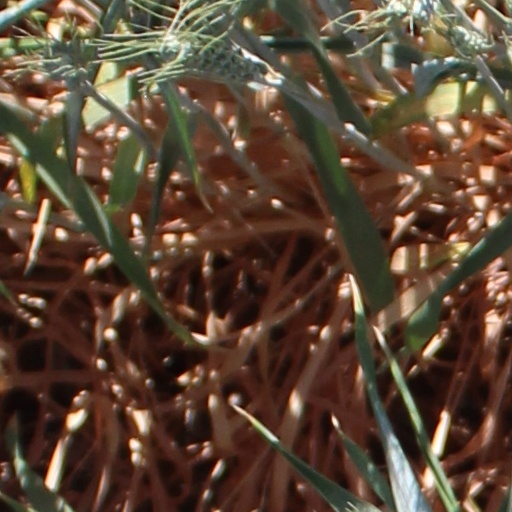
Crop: wheat